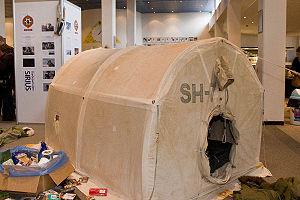
La patrouille Sirius est une unité d’élite de la marine danoise qui mène des patrouilles de reconnaissance sur de longues distances et pour appliquer la souveraineté danoise sur les immensités arctiques de l’est et du nord du Groenland, sur un territoire englobant le plus grand parc national au monde. Les patrouilles sont généralement effectuées par paires, parfois pendant quatre mois et souvent sans aucun contact humain extérieur.